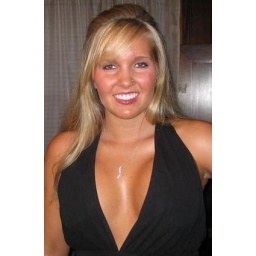
brina in black dress